Demographics of the Republic of the Congo

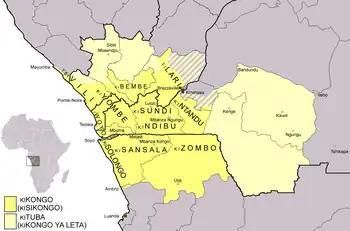
Kikongo/Kituba language area

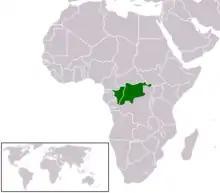
Lingala language area

Languages spoken here include French (official), Kituba or Monokutuba (lingua franca), Kongo or Kikongo, Lingala, and many local languages and dialects.